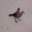
Label: bird